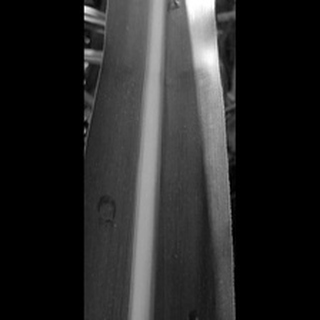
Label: healthy_sugarcane